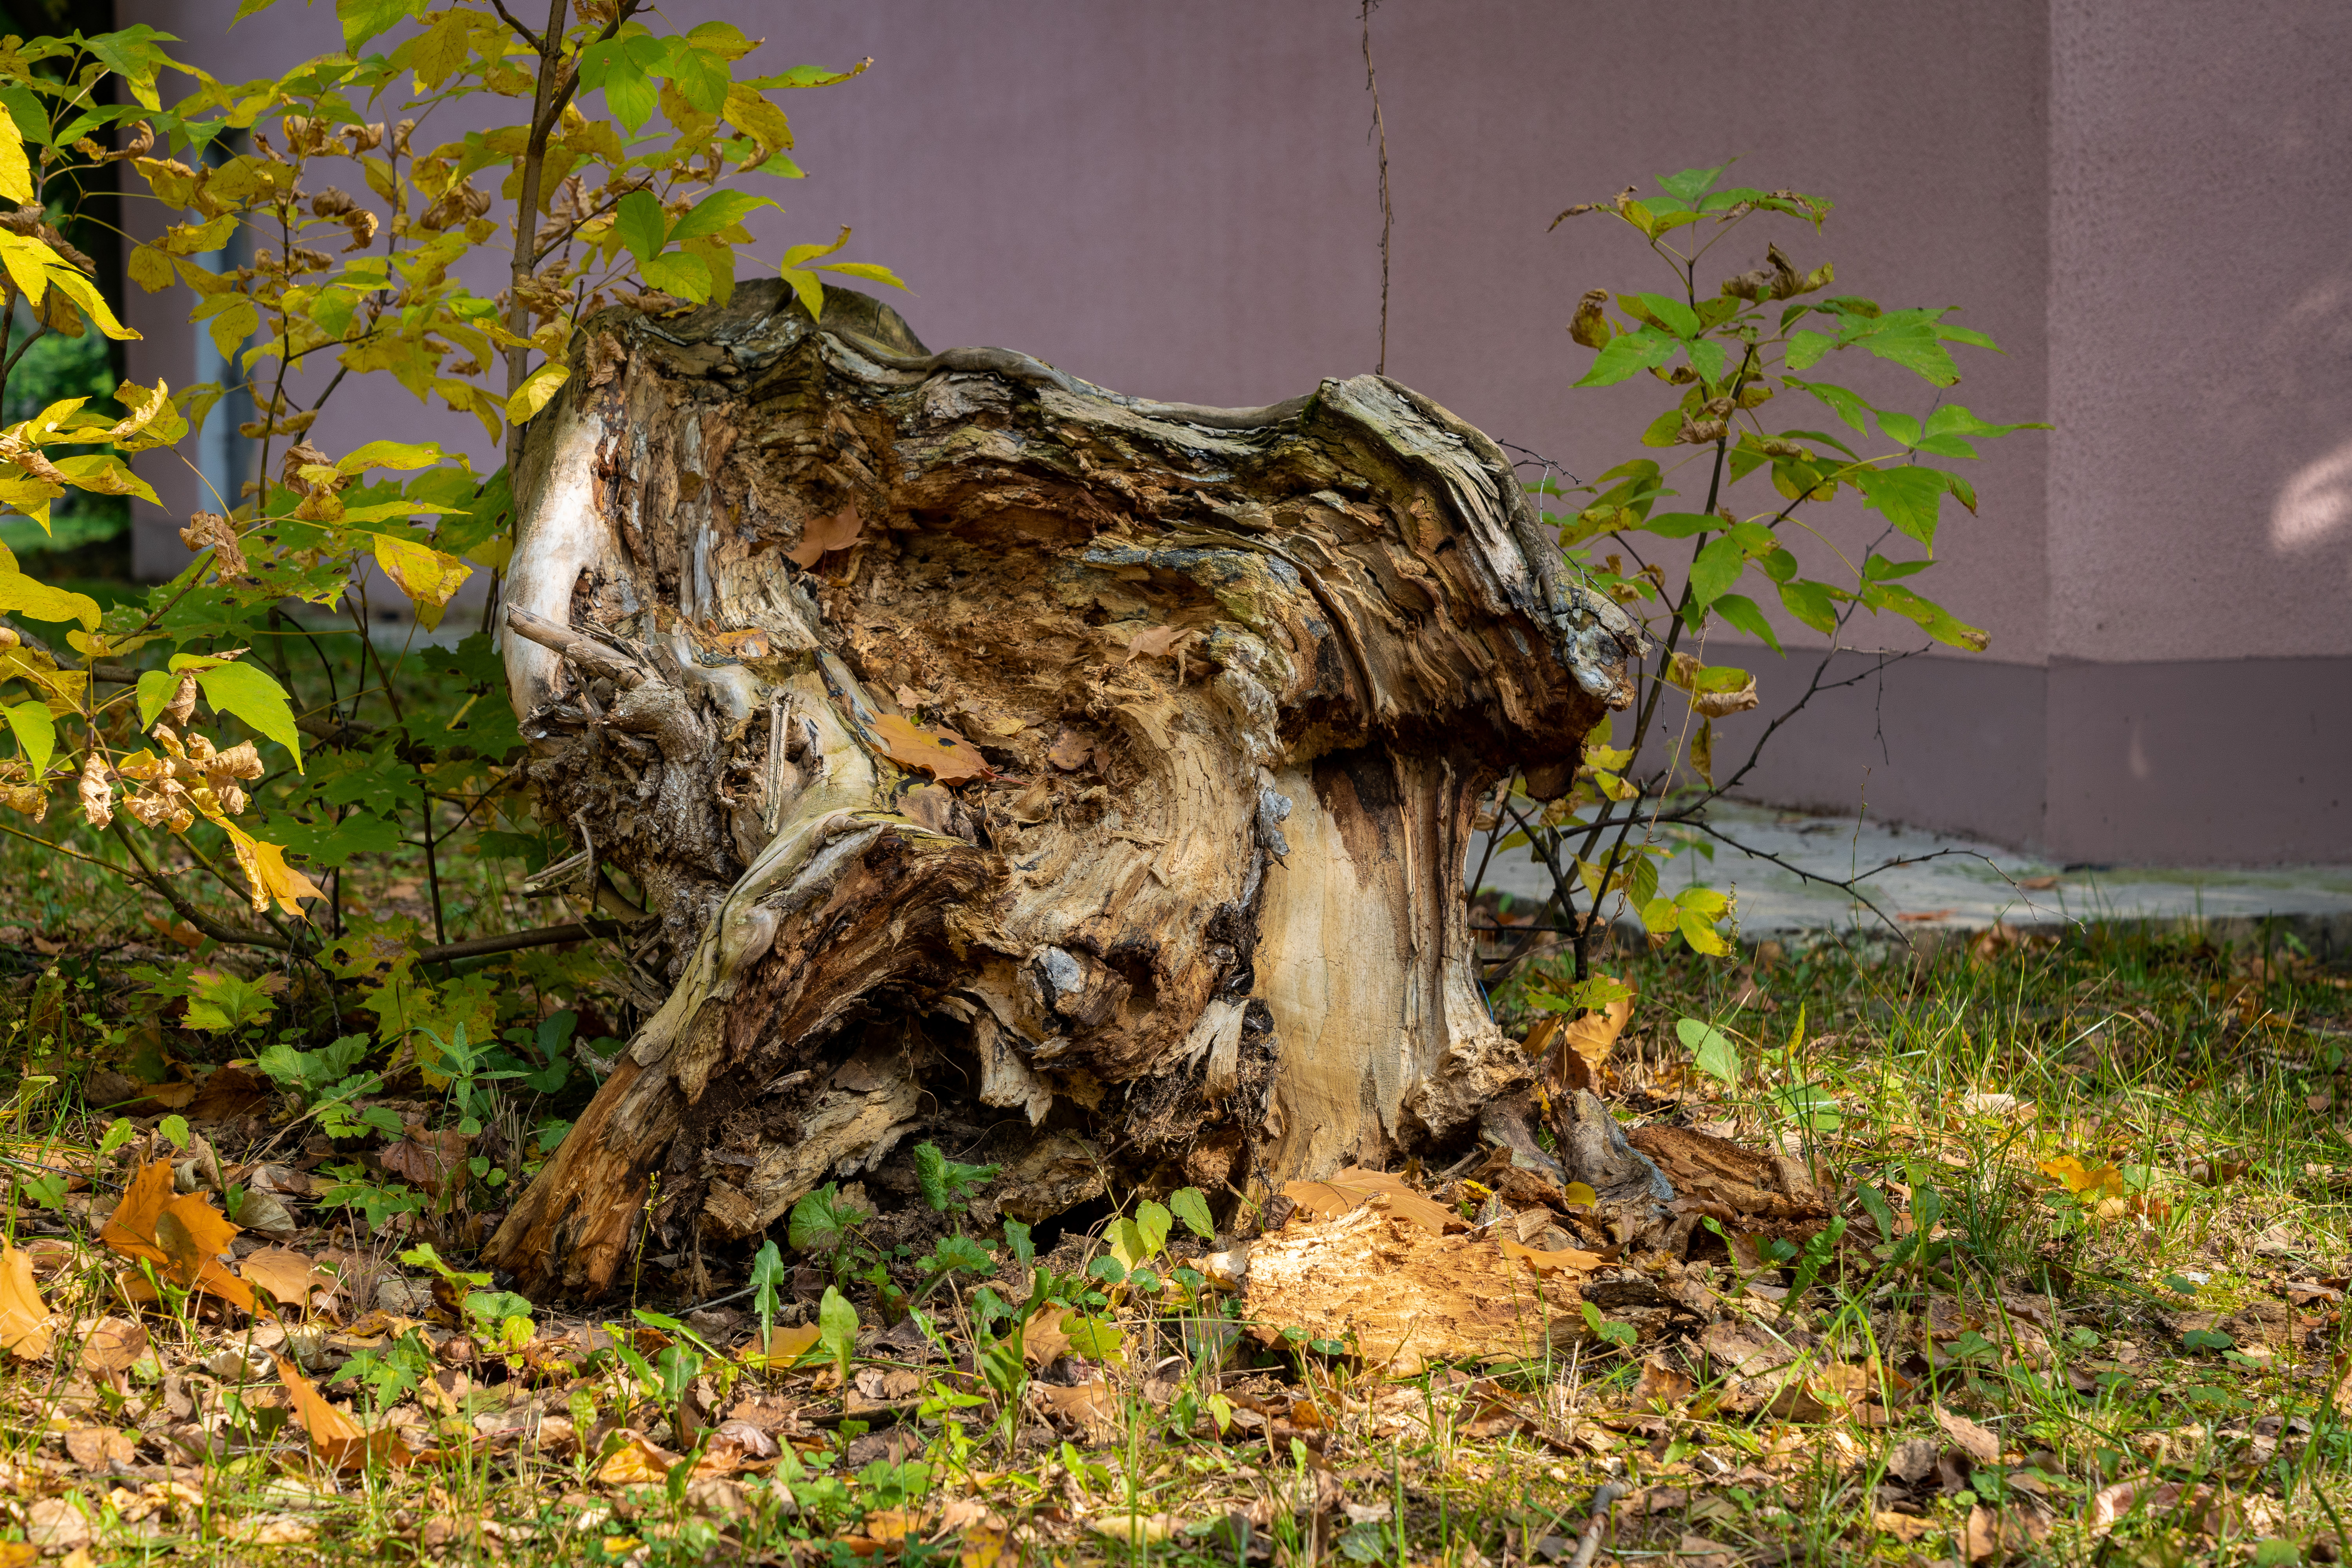
autumn, maple, foliage, colorful, fall foliage, tree, mood, autumn mood, fall colors, golden, bright, sun, sky, plants, nature, wood, trunk, groundcover, tree stump